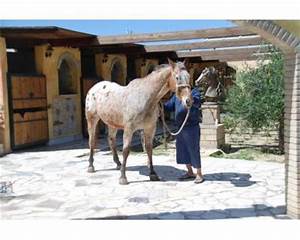
Label: cavallo